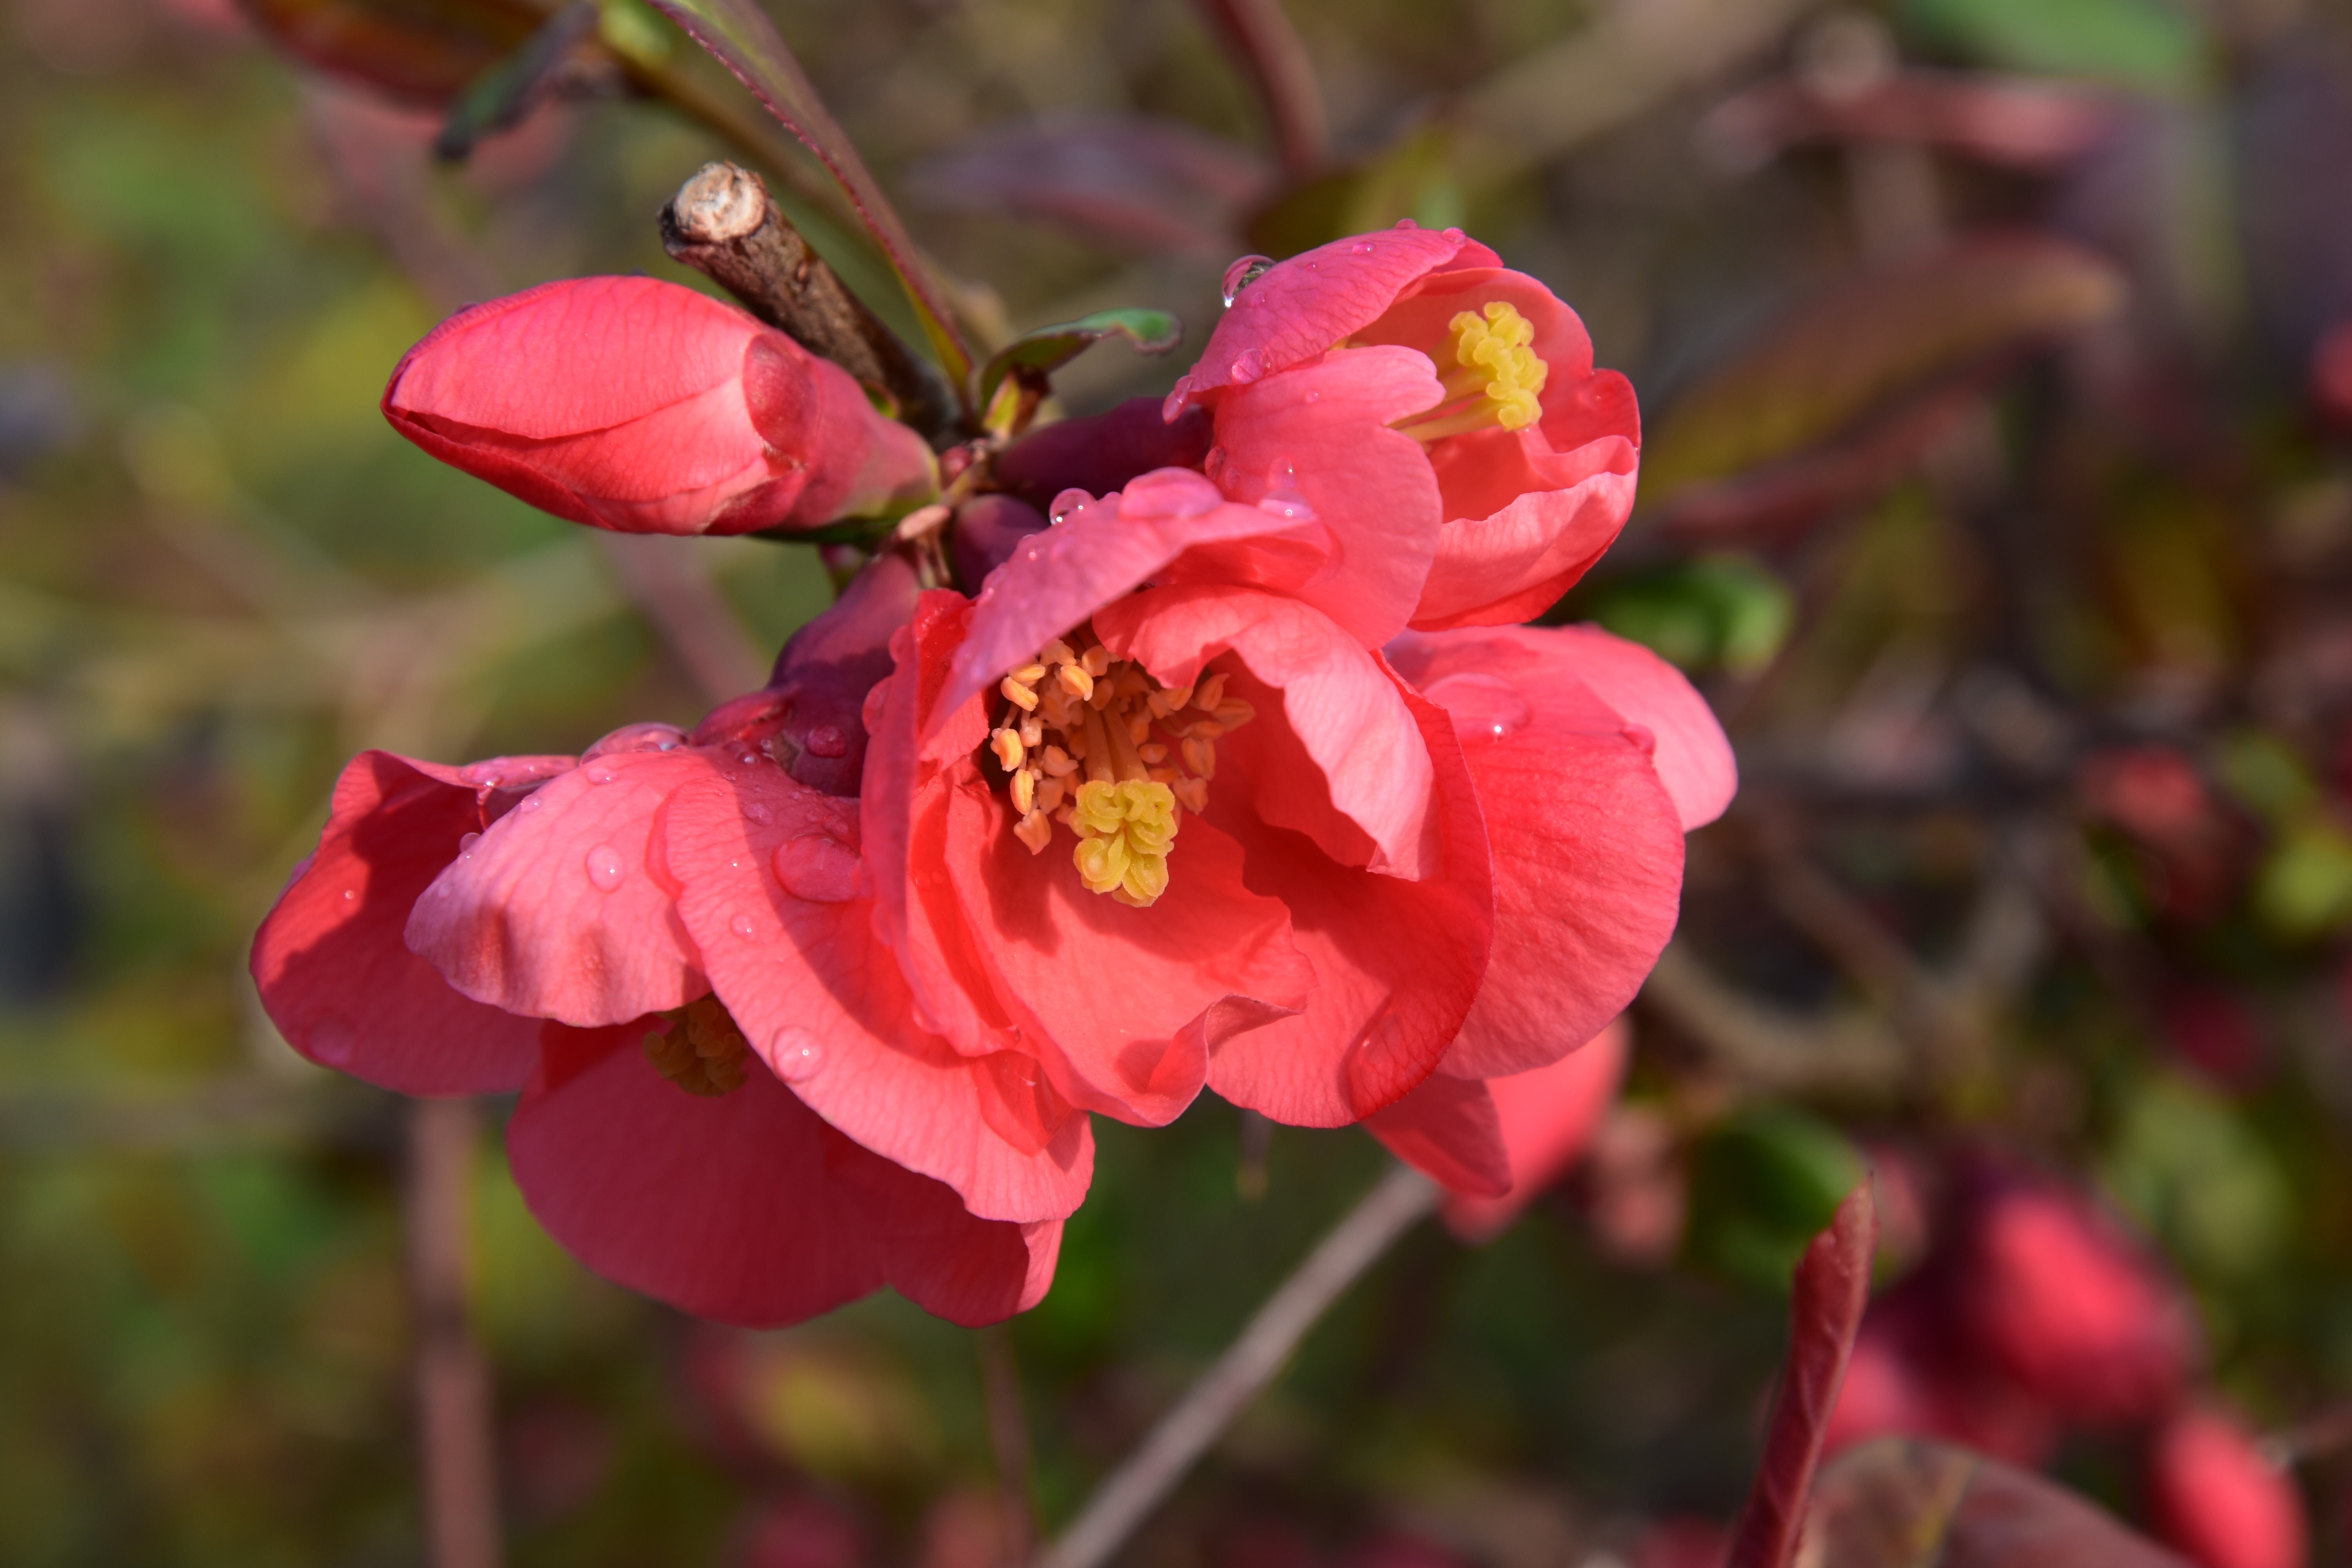
blossom, plant, flower, petal, bush, rose, spring, botany, close, flora, shrub, macro photography, red flowers, flowering plant, garden roses, rose family, ornamental quince, land plant